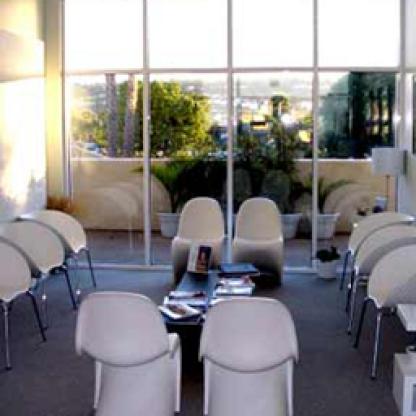
Scene: Indoor